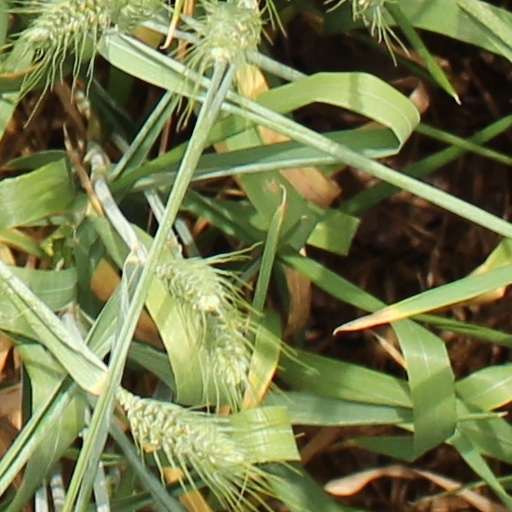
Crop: wheat